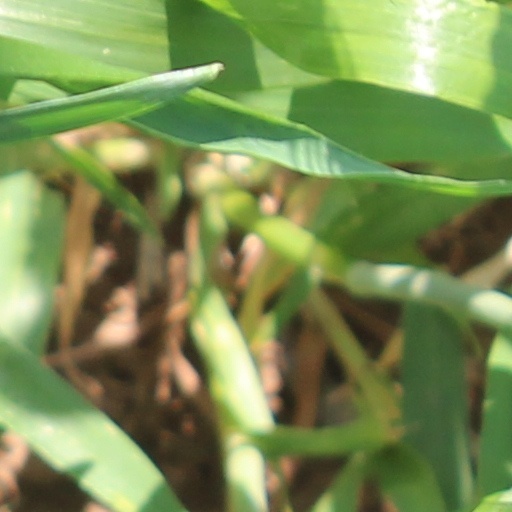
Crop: wheat